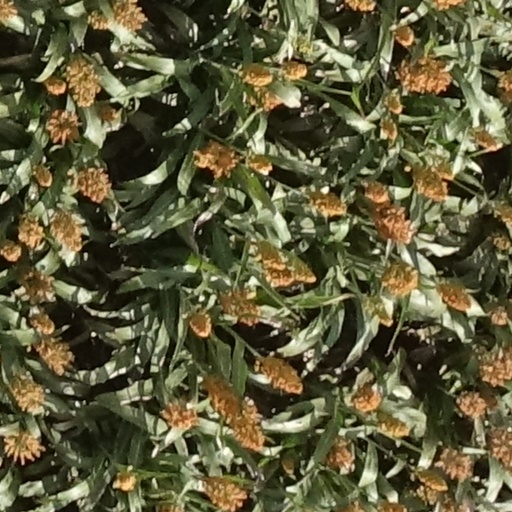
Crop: sorghum